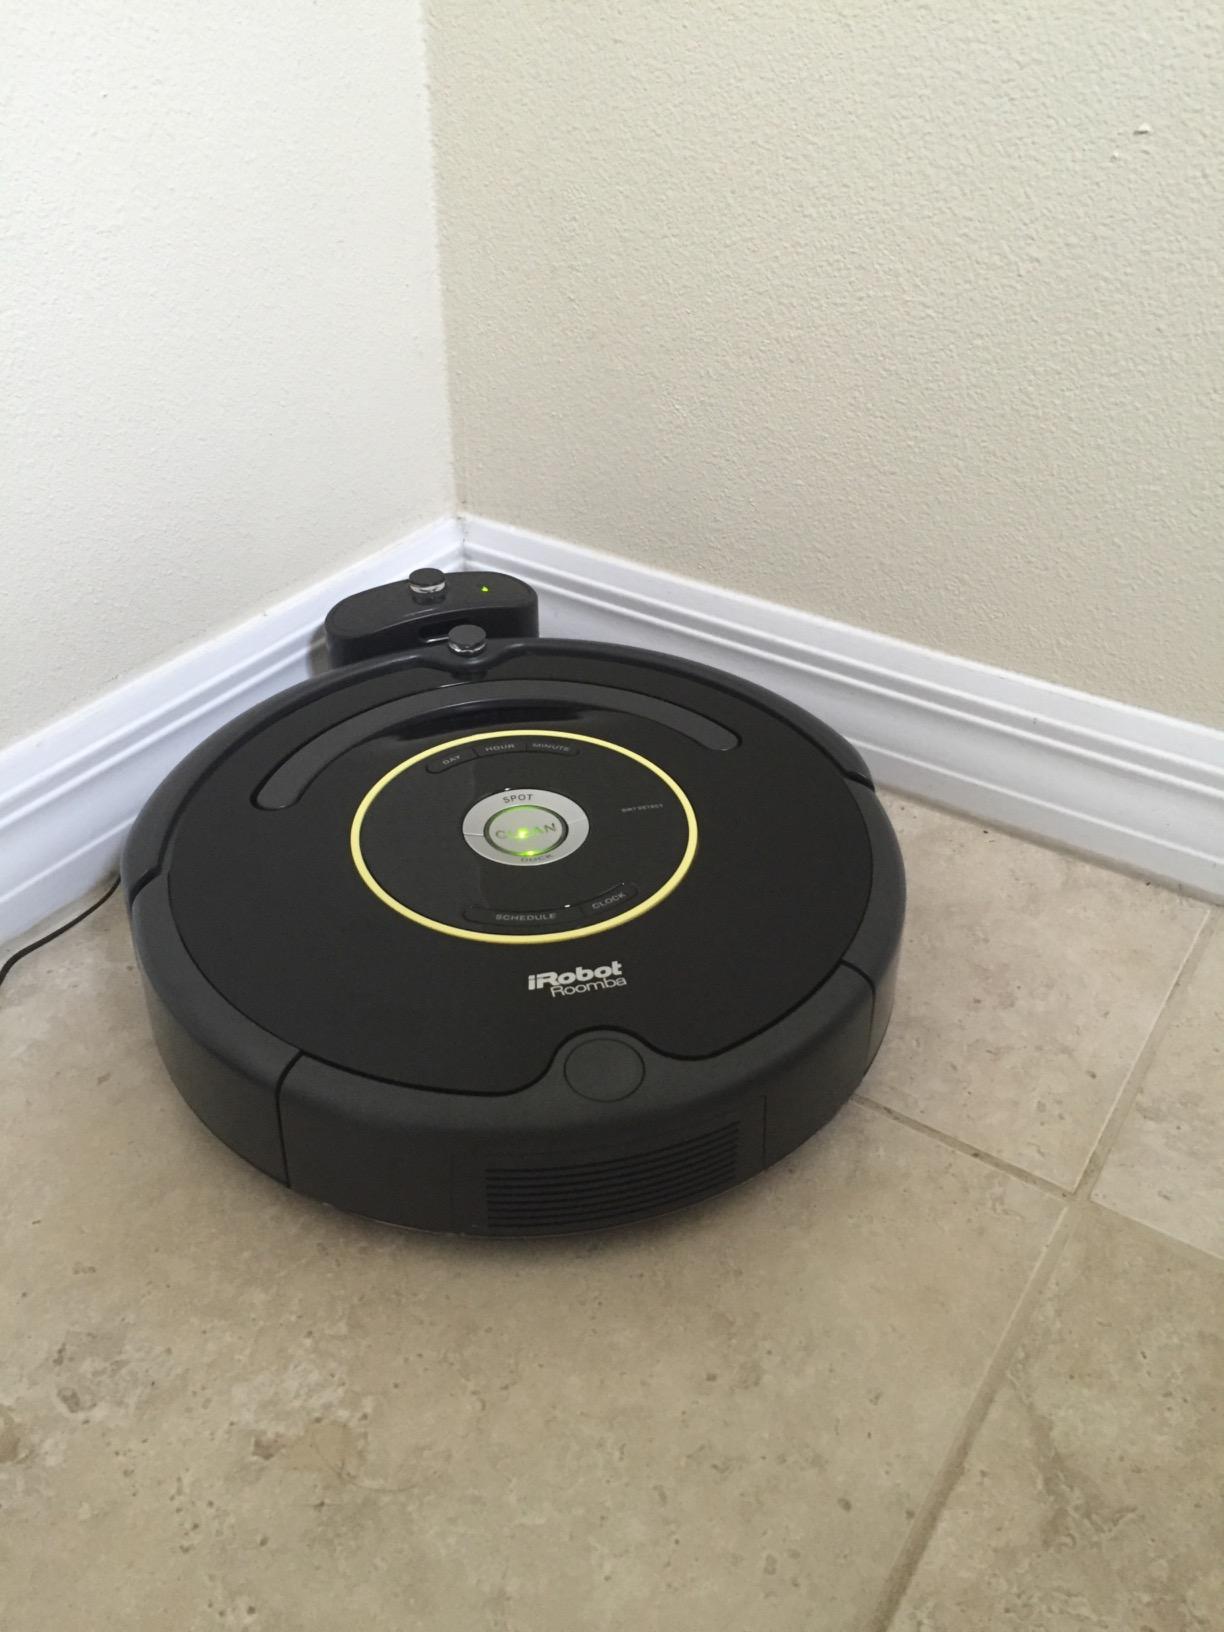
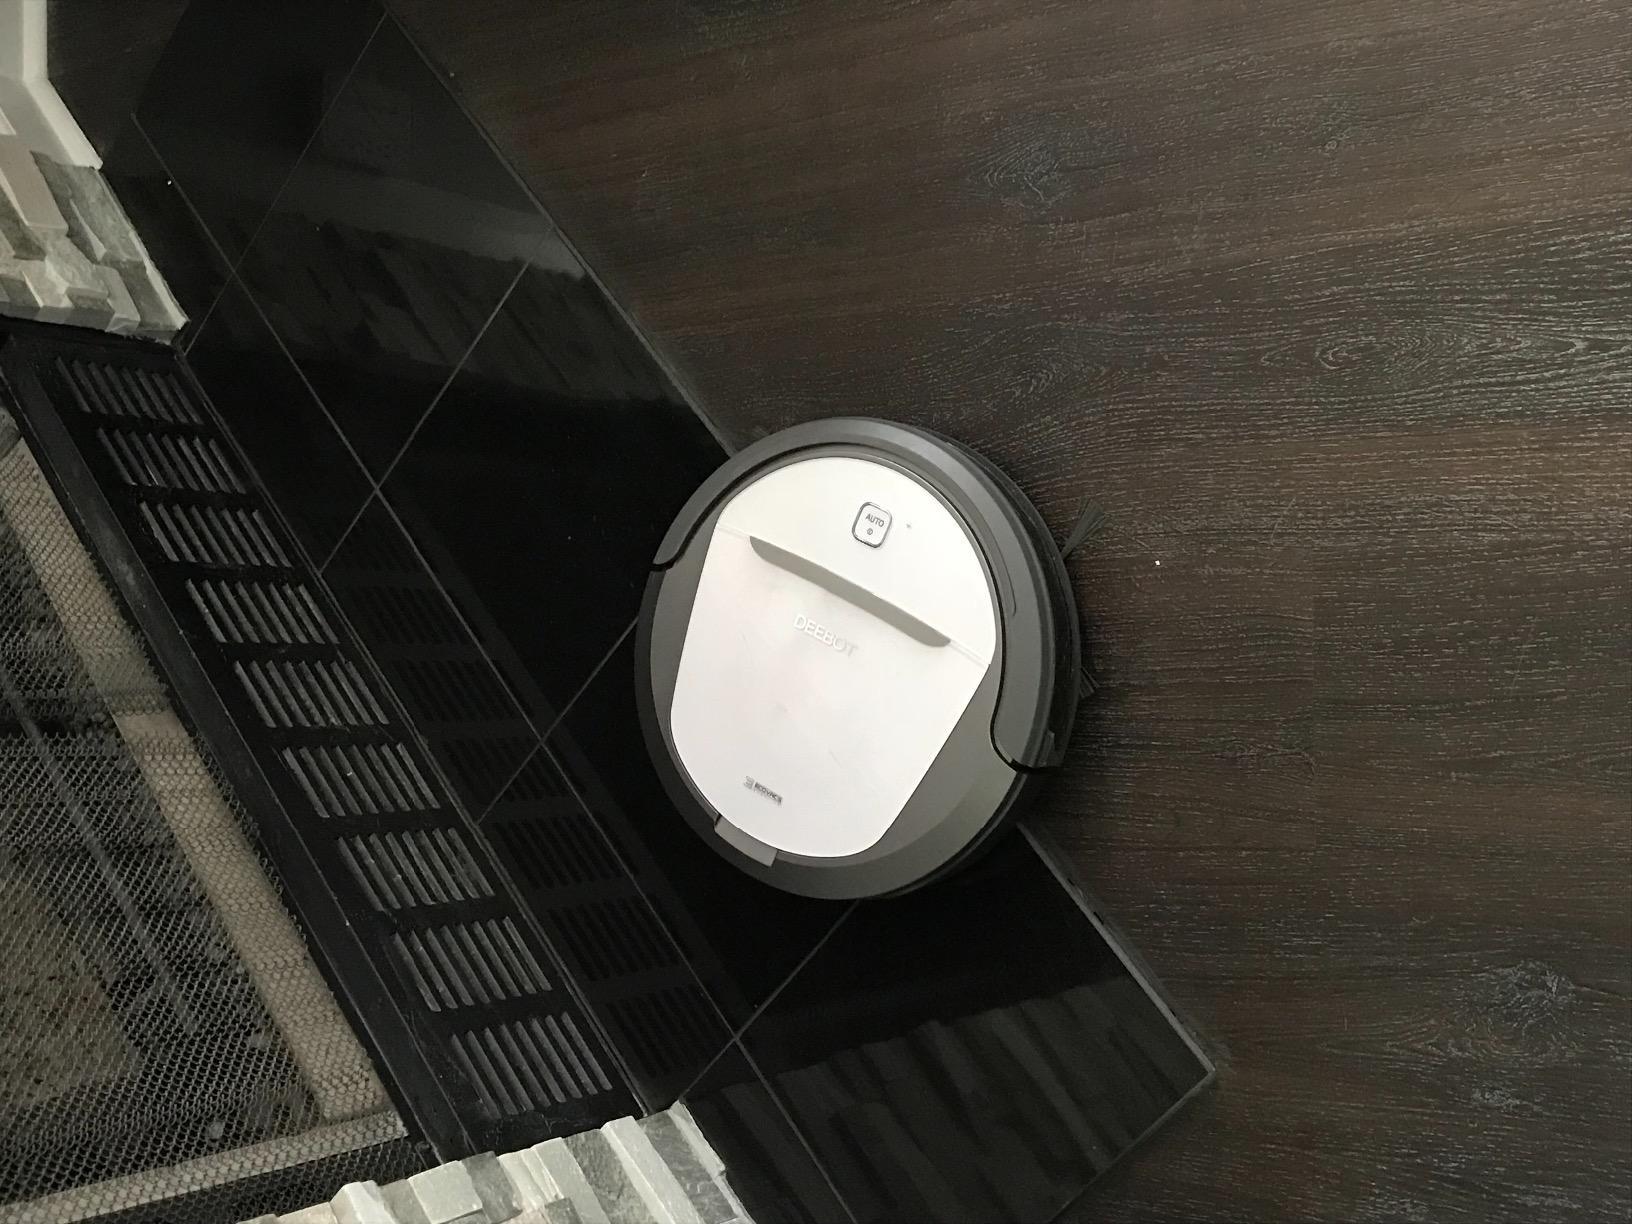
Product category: items_vacuum
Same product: no